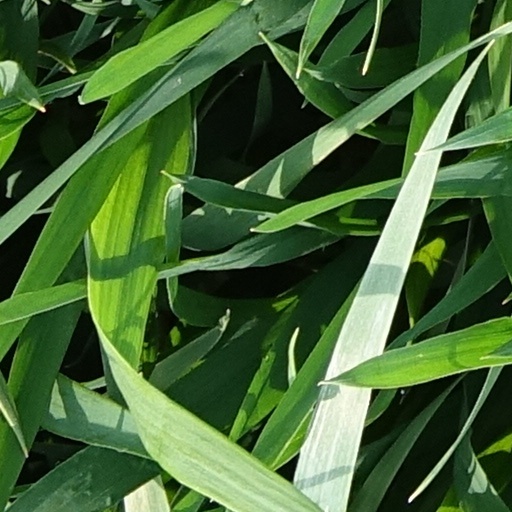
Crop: wheat